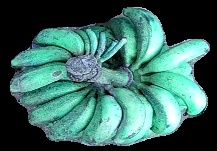
Variety: rasbale
Grade: grade3